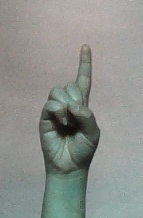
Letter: bb